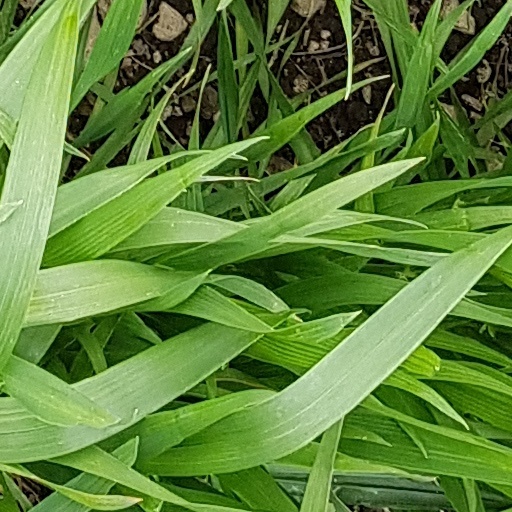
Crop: wheat